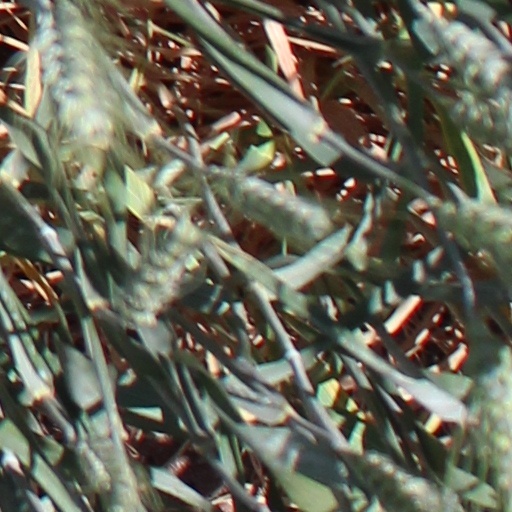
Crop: wheat